Opposition to the Mauna Kea Observatories

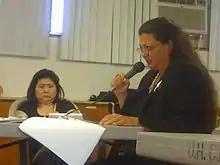
Kealoha Pisciotta, a former Mauna Kea Observatory employee, testifies at a State hearing in 2011.

The Thirty Meter Telescope (TMT) is a proposal for a large, segmented, mirror telescope, planned for the summit of Mauna Kea. The TMT has become a focal point for protests against further development of the observatory site, and a legal battle was fought through the Hawaii court system. The Supreme Court of Hawaii approved the resumption of construction of the telescope on 31 October 2018.